2020 Brickyard 400

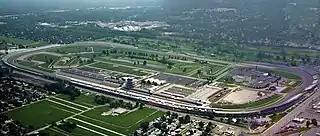
Indianapolis Motor Speedway, the track where the race will be held.

The Indianapolis Motor Speedway, located in Speedway, Indiana, (an enclave suburb of Indianapolis) in the United States, is the home of the Indianapolis 500 and the Brickyard 400. It is located on the corner of 16th Street and Georgetown Road, approximately west of Downtown Indianapolis.